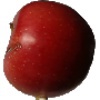
Label: braeburn_apple